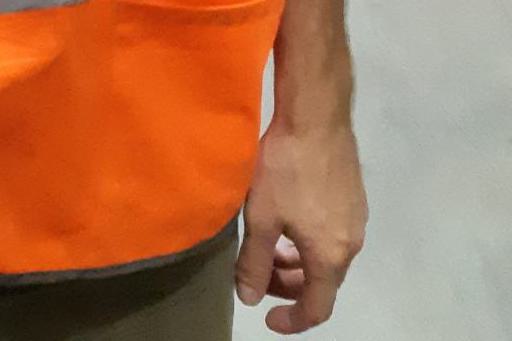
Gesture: no_gesture